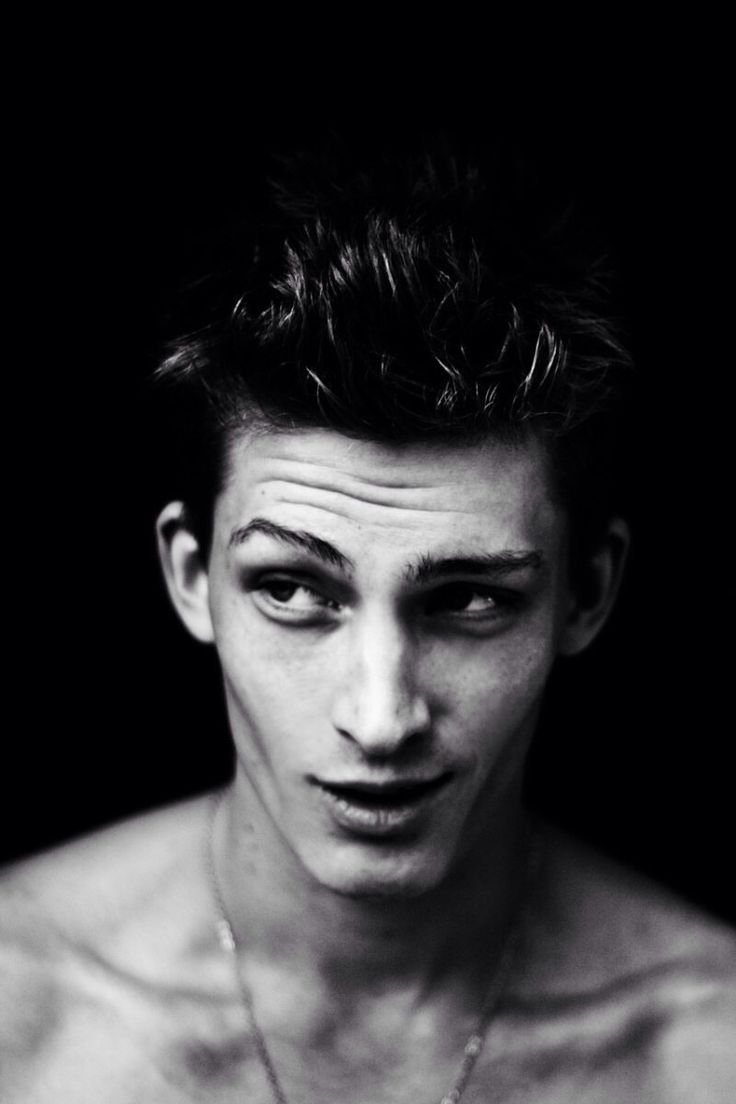
Label: Colored